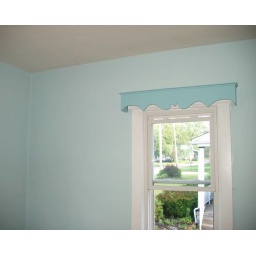
Cornices over the window have been painted the same dark blue as the one wall.